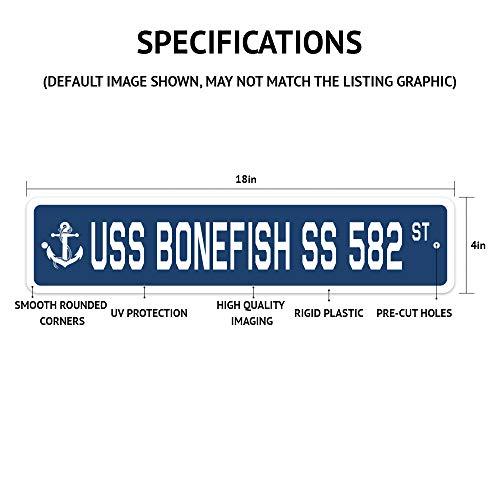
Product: Paris Street Sign Childrens Name Room Sign | Indoor/Outdoor |  18" Wide
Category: Home & Kitchen | Home Décor | Kids' Room Décor | Wall Décor
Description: Sign Size: 4" X 18".
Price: $8.99
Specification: Product Dimensions:         18 x 0.1 x 4 inches ; 1.76 ounces    |Shipping Weight: 3.2 ounces (View shipping rates and policies)|ASIN: B00519PIP2|UPC: 797162192819 738435818418|Item model number: SYNCHKG025252|    #10740    in Kids' Wall Décor